Hooghly River

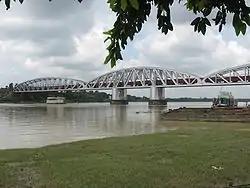
Jubilee Bridge on Hooghly River between Naihati and Bandel

The following bridges currently span the Hooghly River; listed from south to north until the Farakka Feeder Canal meets the river: